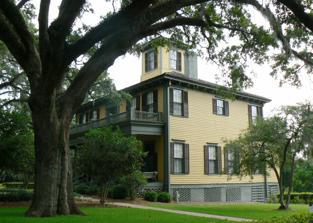
Building: Brokaw-McDougall House
Country: United States of America
Year built: 1860
Historic house in Florida, United States United States historic place Brokaw-McDougall House U.S. National Register of Historic Places The Brokaw-McDougall House Show map of Florida Show map of the United States Location Tallahassee , Florida Coordinates 30°26′44″N 84°16′35″W / 30.44556°N 84.27639°W / 30.44556; -84.27639 Architectural style Greek Revival NRHP reference No. 72000333 Added to NRHP 24 July 1972 The Brokaw-McDougall House is a historic mansion in Tallahassee , Florida . Built in 1856, it is located at 329 North Meridian Road. On July 24, 1972, it was added to the U.S. National Register of Historic Places . The house was begun in 1856 and completed in 1860 by Peres Bonney Brokaw who had moved to Florida from New Jersey in 1850. His daughter eventually inherited the house; the reference to McDougall in the house's name comes from that daughter's married name. The house was sold to Florida in 1973 and is used as the offices of the Historic Tallahassee Preservation Board. References